Mazda Wankel engine

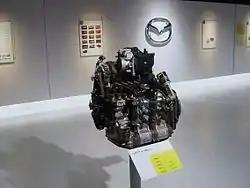
Production Mazda Renesis in the Mazda Museum

The Renesis engine – also 13B-MSP (Multi-Side Port) – which first appeared in production in the 2004 model-year Mazda RX-8, is an evolution of the previous 13B. It was designed to reduce exhaust emission and improve fuel economy, which were two of the most recurrent drawbacks of Wankel rotary engines. It is naturally aspirated, unlike its most recent predecessors from the 13B range, and therefore slightly less powerful than Mazda RX-7's twin-turbocharged 13B-REW which develops .